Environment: real
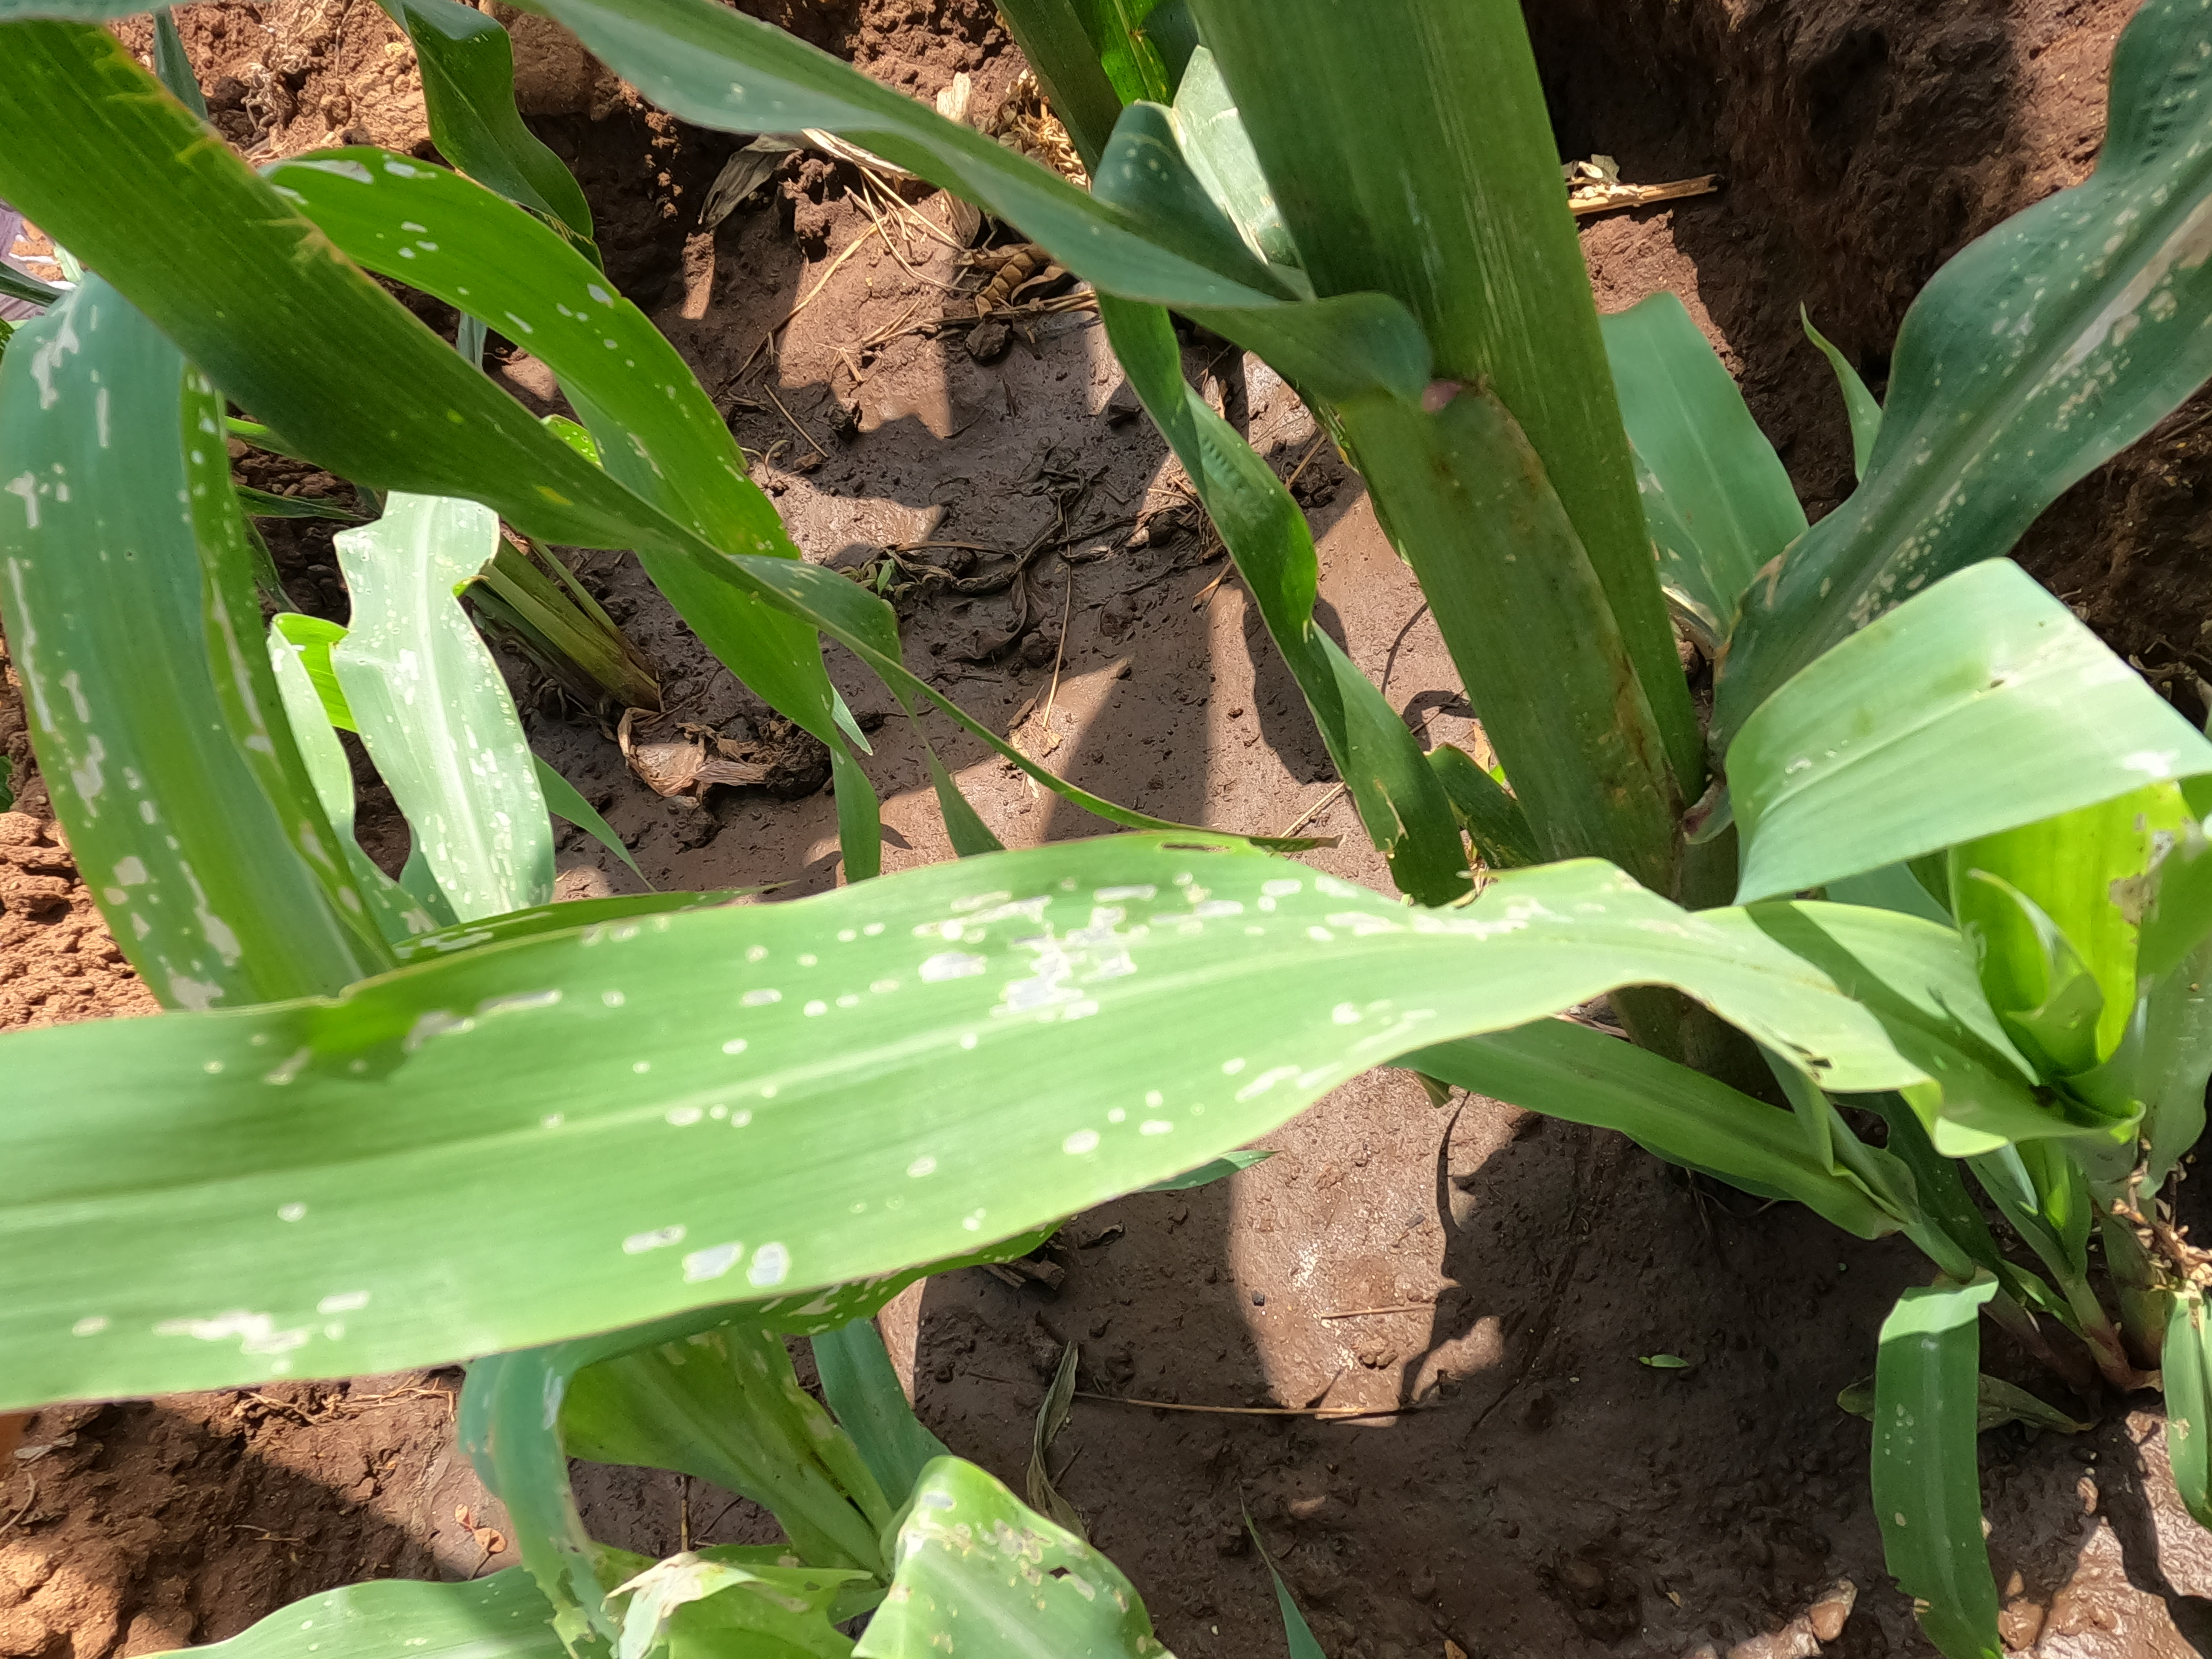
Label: fall_armyworm